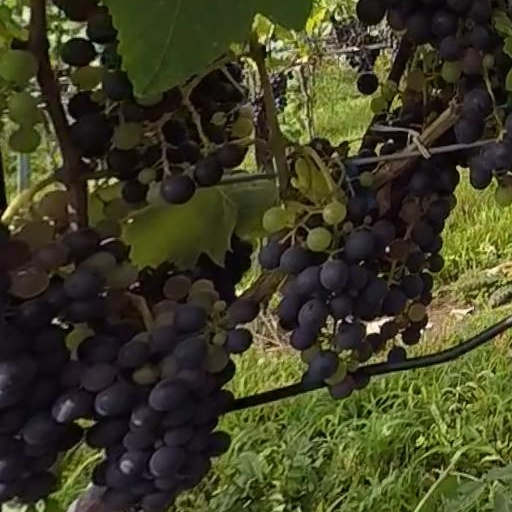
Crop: grape